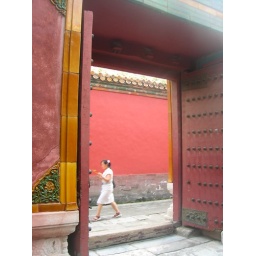
lady in white dress